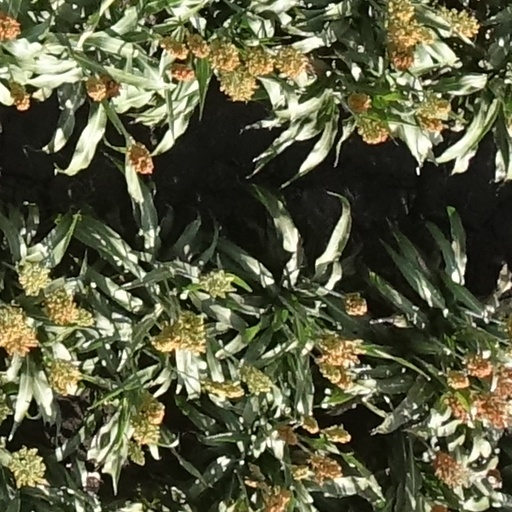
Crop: sorghum